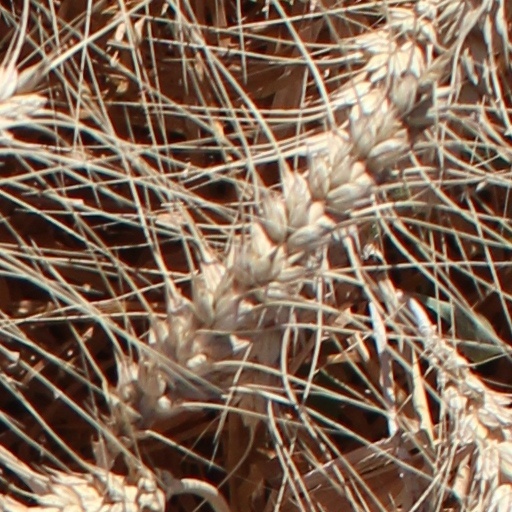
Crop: wheat